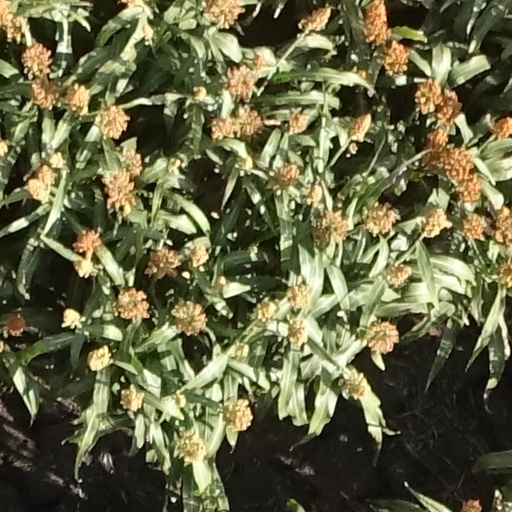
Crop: sorghum